Max Factor Salon

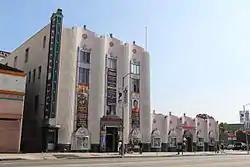
The building in 2014

Max Factor Salon, formerly Hollywood Fire Safe Building, also known as Max Factor Building, is a historic four-story building located at 1666 N. Highland Avenue, Hollywood, California, just south of Hollywood Boulevard. It is best known for its more than five decade tenant Max Factor, and is currently home to the Hollywood Museum and Mel's Drive-In.